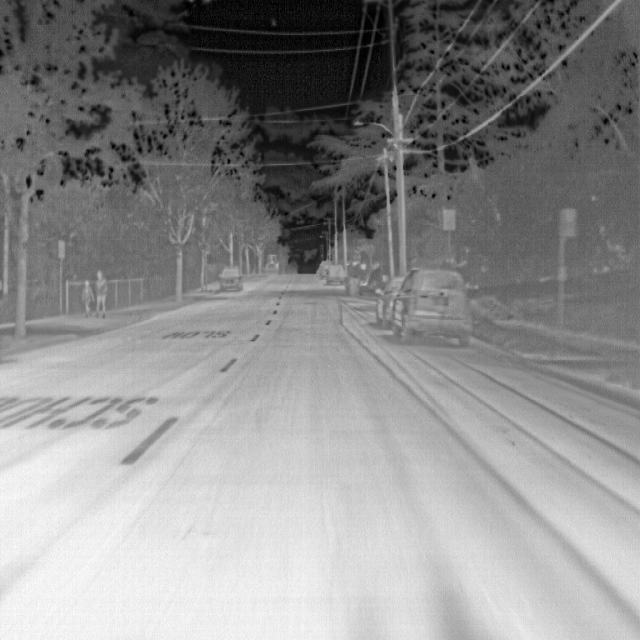
Detected objects:
label: person
label: person